Geography of Norway

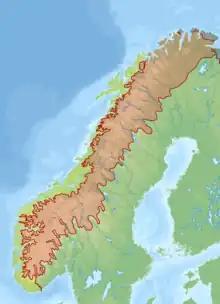
Alpine Biogeographical Region of the Scandinavian Mountains as defined by the European Environment Agency and corrected by the Norwegian Directorate for Nature Management

Natural vegetation in Norway varies considerably, as can be expected in a country with such variation in latitude. There are generally fewer species of trees in Norway than in areas in western North America with a similar climate. This is because European north–south migration routes after the ice age are more difficult, with bodies of water (such as the Baltic Sea and the North Sea) and mountains creating barriers, while in America land is contiguous and the mountains follow a north–south direction. Recent research using DNA-studies of spruce and pine and lake sediments have proven that Norwegian conifers survived the ice age in ice-free refuges to the north as far as Andøya.